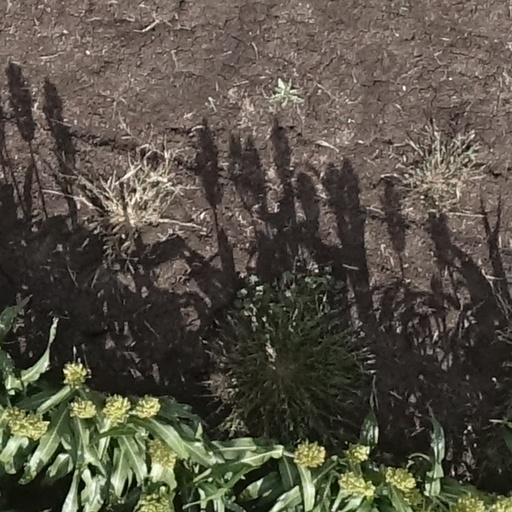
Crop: sorghum